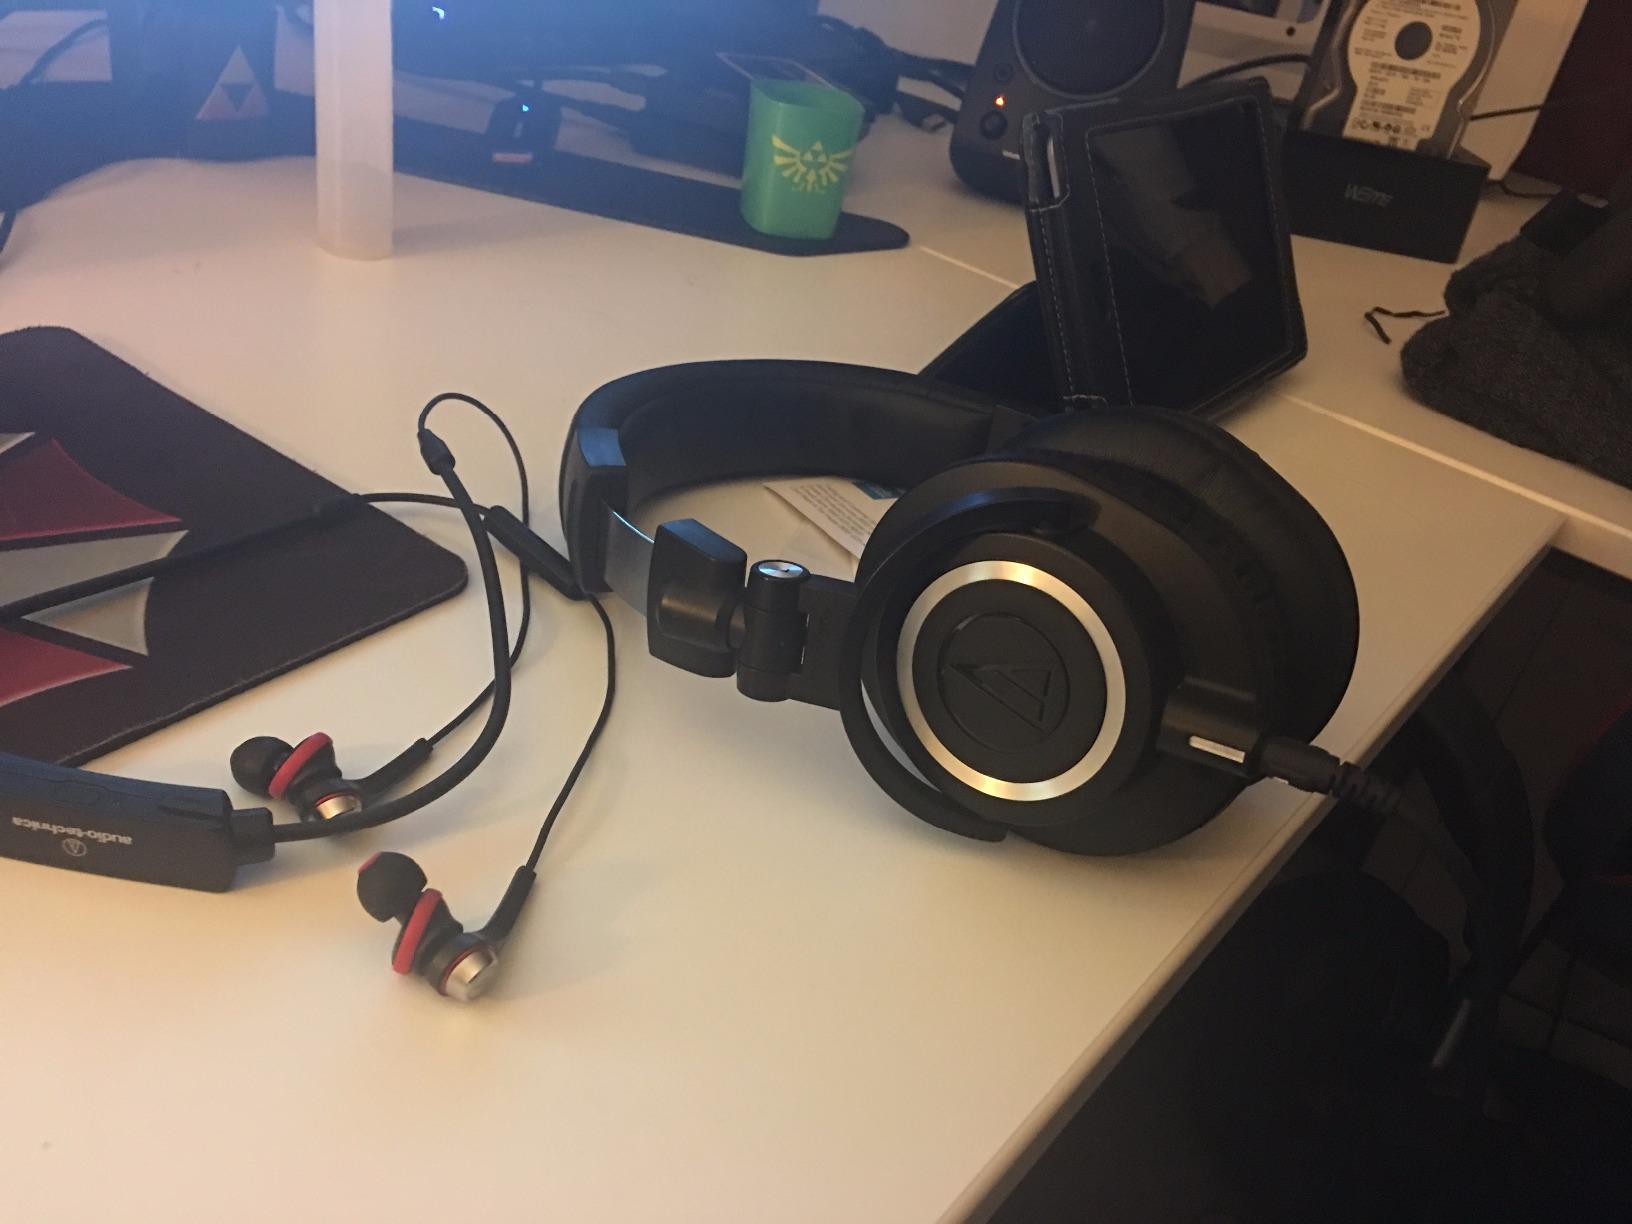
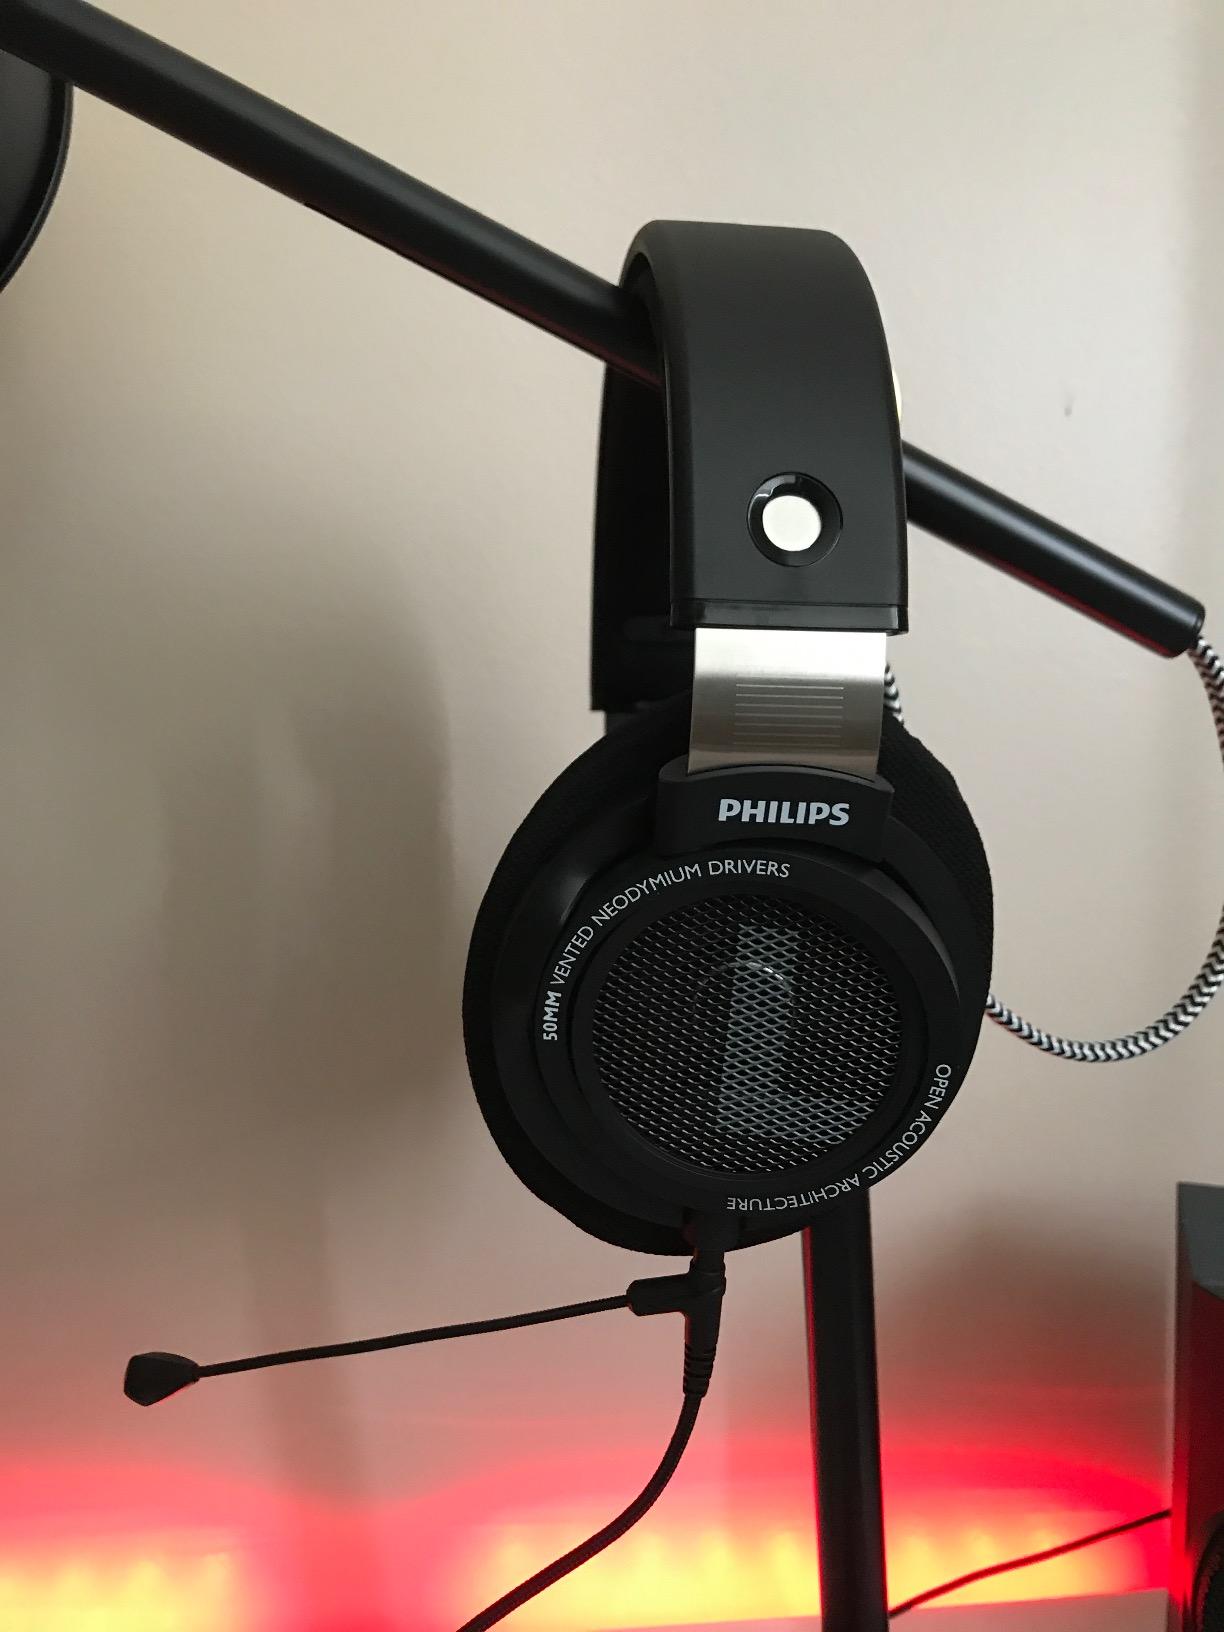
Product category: headphones
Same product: no